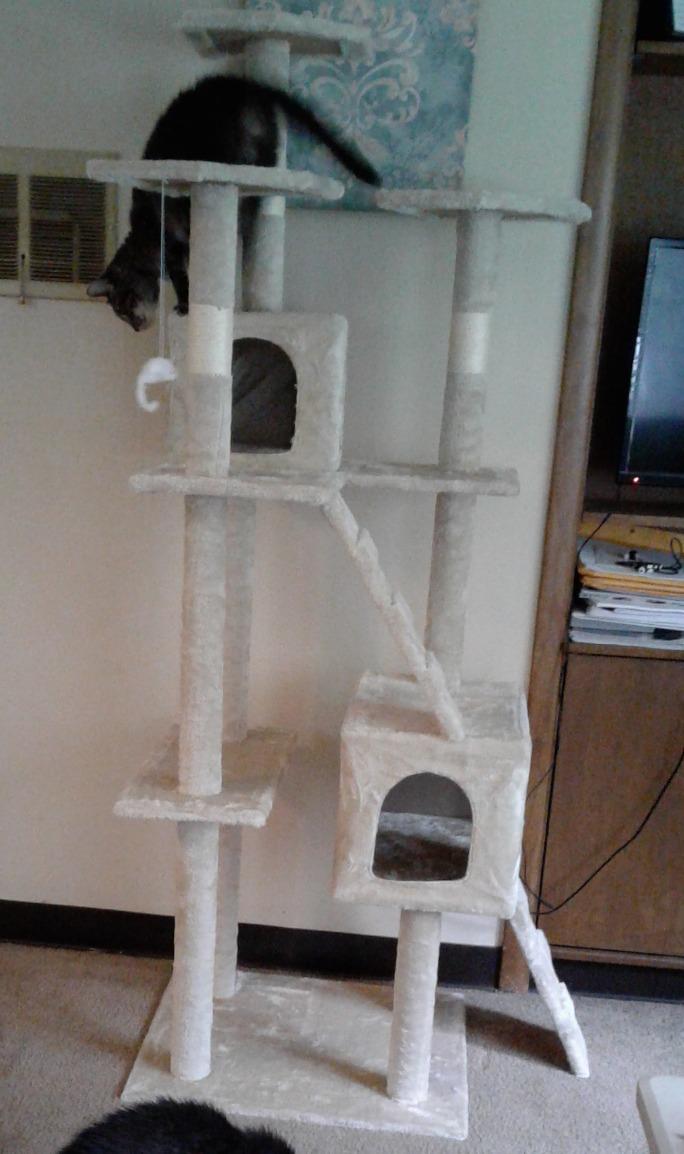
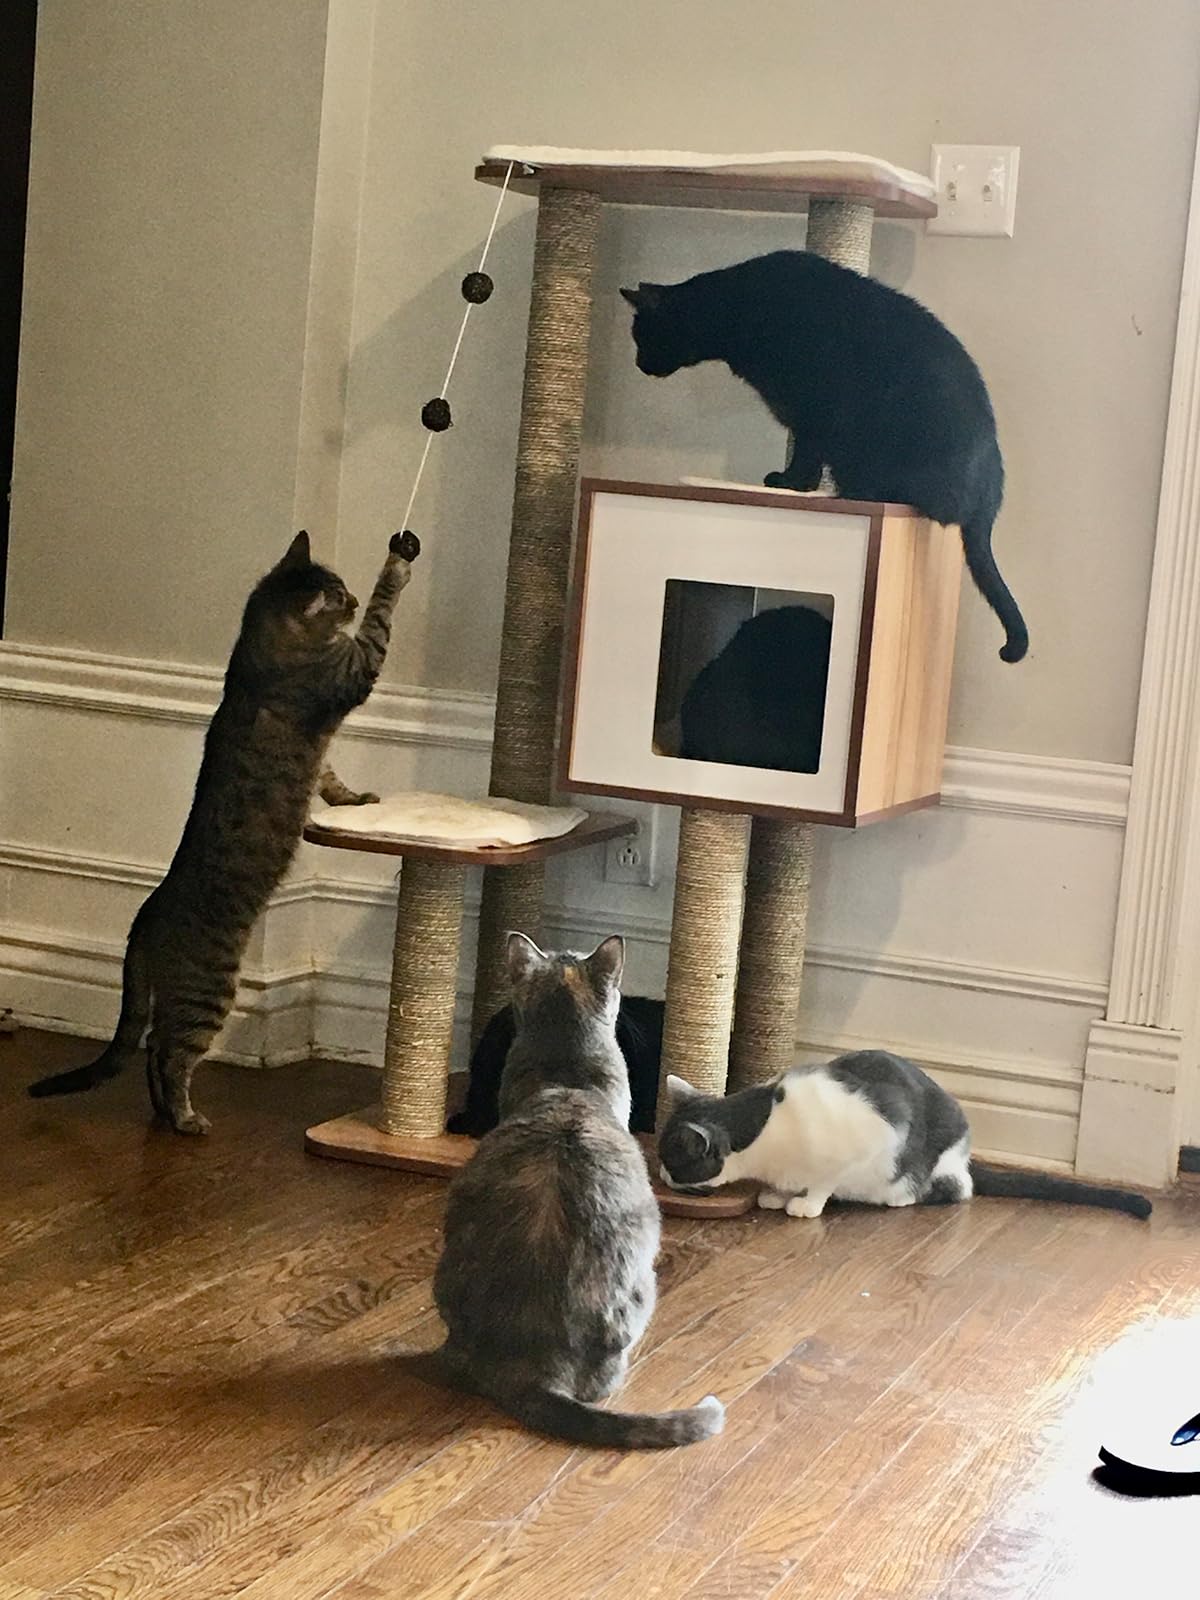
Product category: items_cat tree
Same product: no